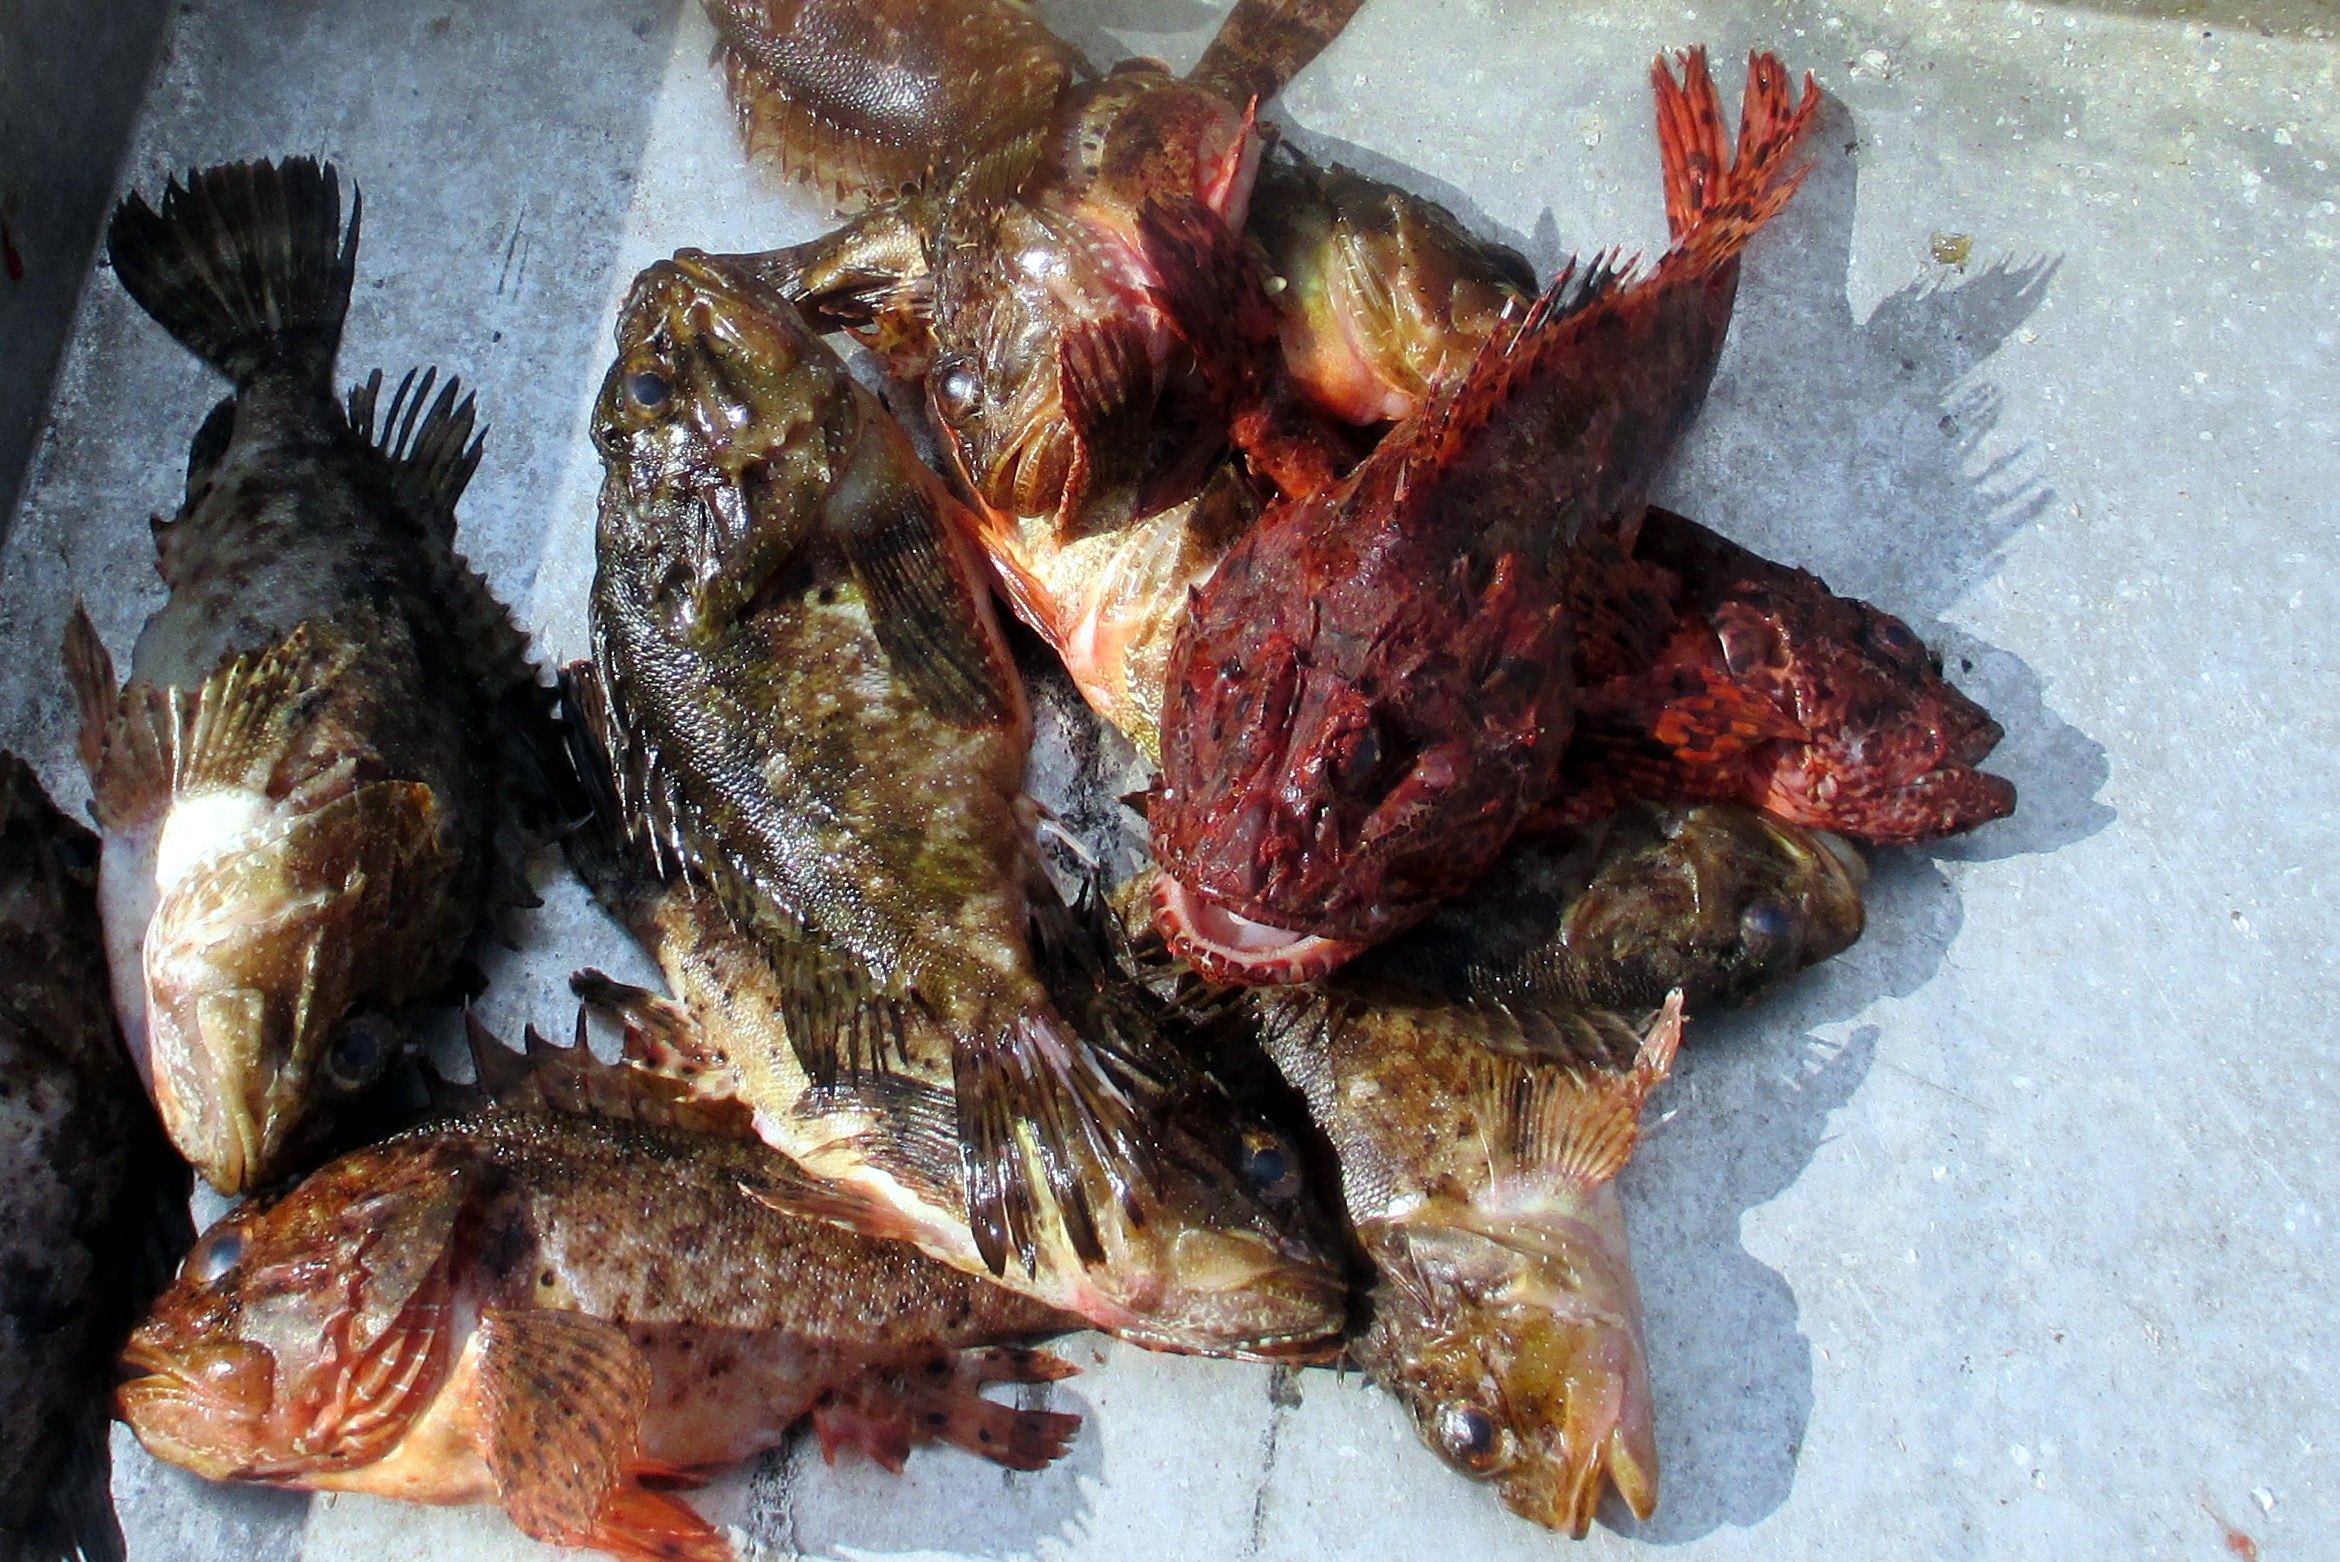
sea, ice, dish, food, market, fish, meat, fish market, roasting, frisch, lesbos, lamb and mutton